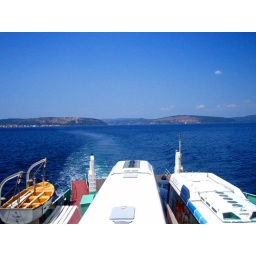
Took the boat to cross over to the Asian side of Istanbul.